Benjamin Magalong

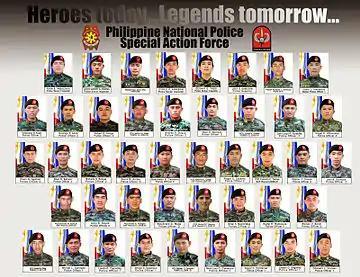
The Fallen 44 of the Special Action Forces

Gen. Magalong led the Board of Inquiry (BOI) on the Mamasapano incident. Pressure came from various groups telling him to either soften the president's liability or to not release the report at all. On March 13, 2015, the BOI released their report on the incident. It indicted President Benigno Aquino III, Gen. Alan Purisima, and SAF Chief Getulio Napeñas as liable for the deaths of the 44 SAF troopers for bypassing the chain of command.